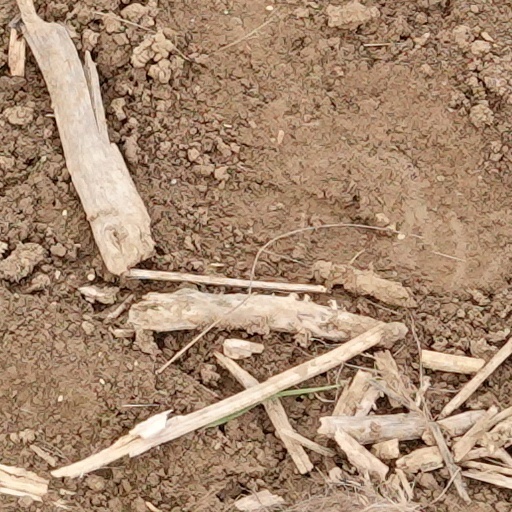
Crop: wheat